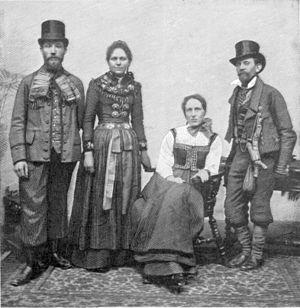
Le Danemark, en forme longue le royaume de Danemark ou le royaume du Danemark, est un pays d’Europe du Nord et de Scandinavie, dont le territoire métropolitain est situé au sud de la Norvège, de laquelle il est séparé par le Skagerrak ; au sud-sud-ouest de la Suède, le Kattégat faisant office de frontière naturelle avec cette dernière ; et au nord de l'Allemagne, seul pays avec lequel il partage une frontière terrestre. Sa capitale est Copenhague.